Andriza Mircovich

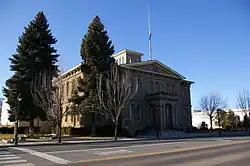
The rifles from the machine that shot Mircovich now reside at Nevada State Museum in Carson City.

The state then ordered a rack of rifles that was to be set up on a frame by an Eastern ordnance foundry. The 1000-pound (450 kg) execution machine, which was called the "shooting gallery of steel", included three Savage Model 1899 .30-30 caliber rifles with Maxim silencers. When the device arrived at the prison, Cowing no longer wanted to have any part of the execution and resigned. Denver S. Dickerson, a former Nevada governor and prison reformer, was appointed as the new warden. On May 13, 1913, Prison Chaplain Lloyd B. Thomas of St. Peter's Episcopal Church, Carson City, Nevada, made an unsuccessful appeal for commutation on Mircovich's behalf with the Board of Pardons.